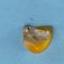
Maize quality: Bad